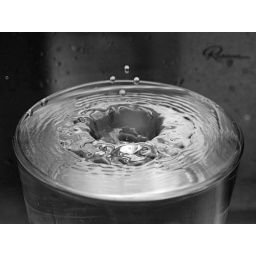
Just another droplet of water in my kitchen sink.